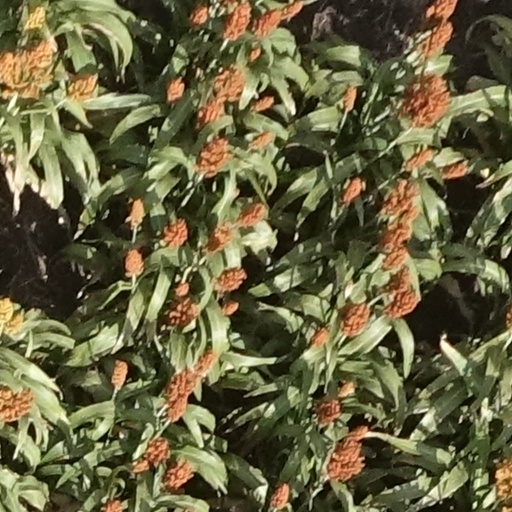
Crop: sorghum